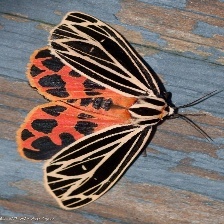
Species: BANDED TIGER MOTH